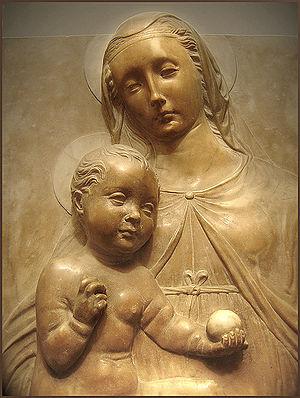
Pagno di Lapo Portigiani, est un sculpteur italien actif au XVᵉ siècle.